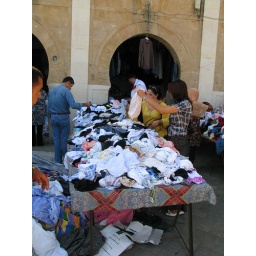
Free clothes in the Halfaouine market